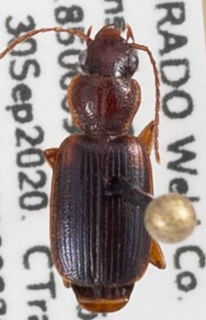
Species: Cymindis planipennis
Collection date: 2020-09-30
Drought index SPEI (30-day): -1.25
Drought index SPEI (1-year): -1.13
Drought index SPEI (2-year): -0.114